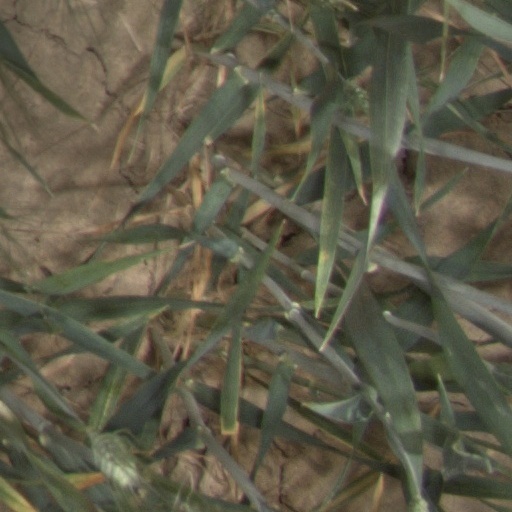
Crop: wheat